Burson (company)

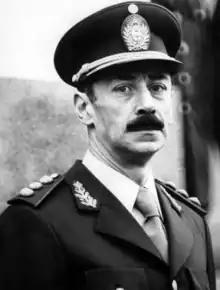
General Jorge Rafael Videla

Burson-Marsteller carried out public relations work for the last Argentine military dictatorship (1976–1983), for which it received criticism. In doing so the company produced press kits and direct mailings, arranged for journalists to visit Argentina, and held lunches with business groups and financial seminars.